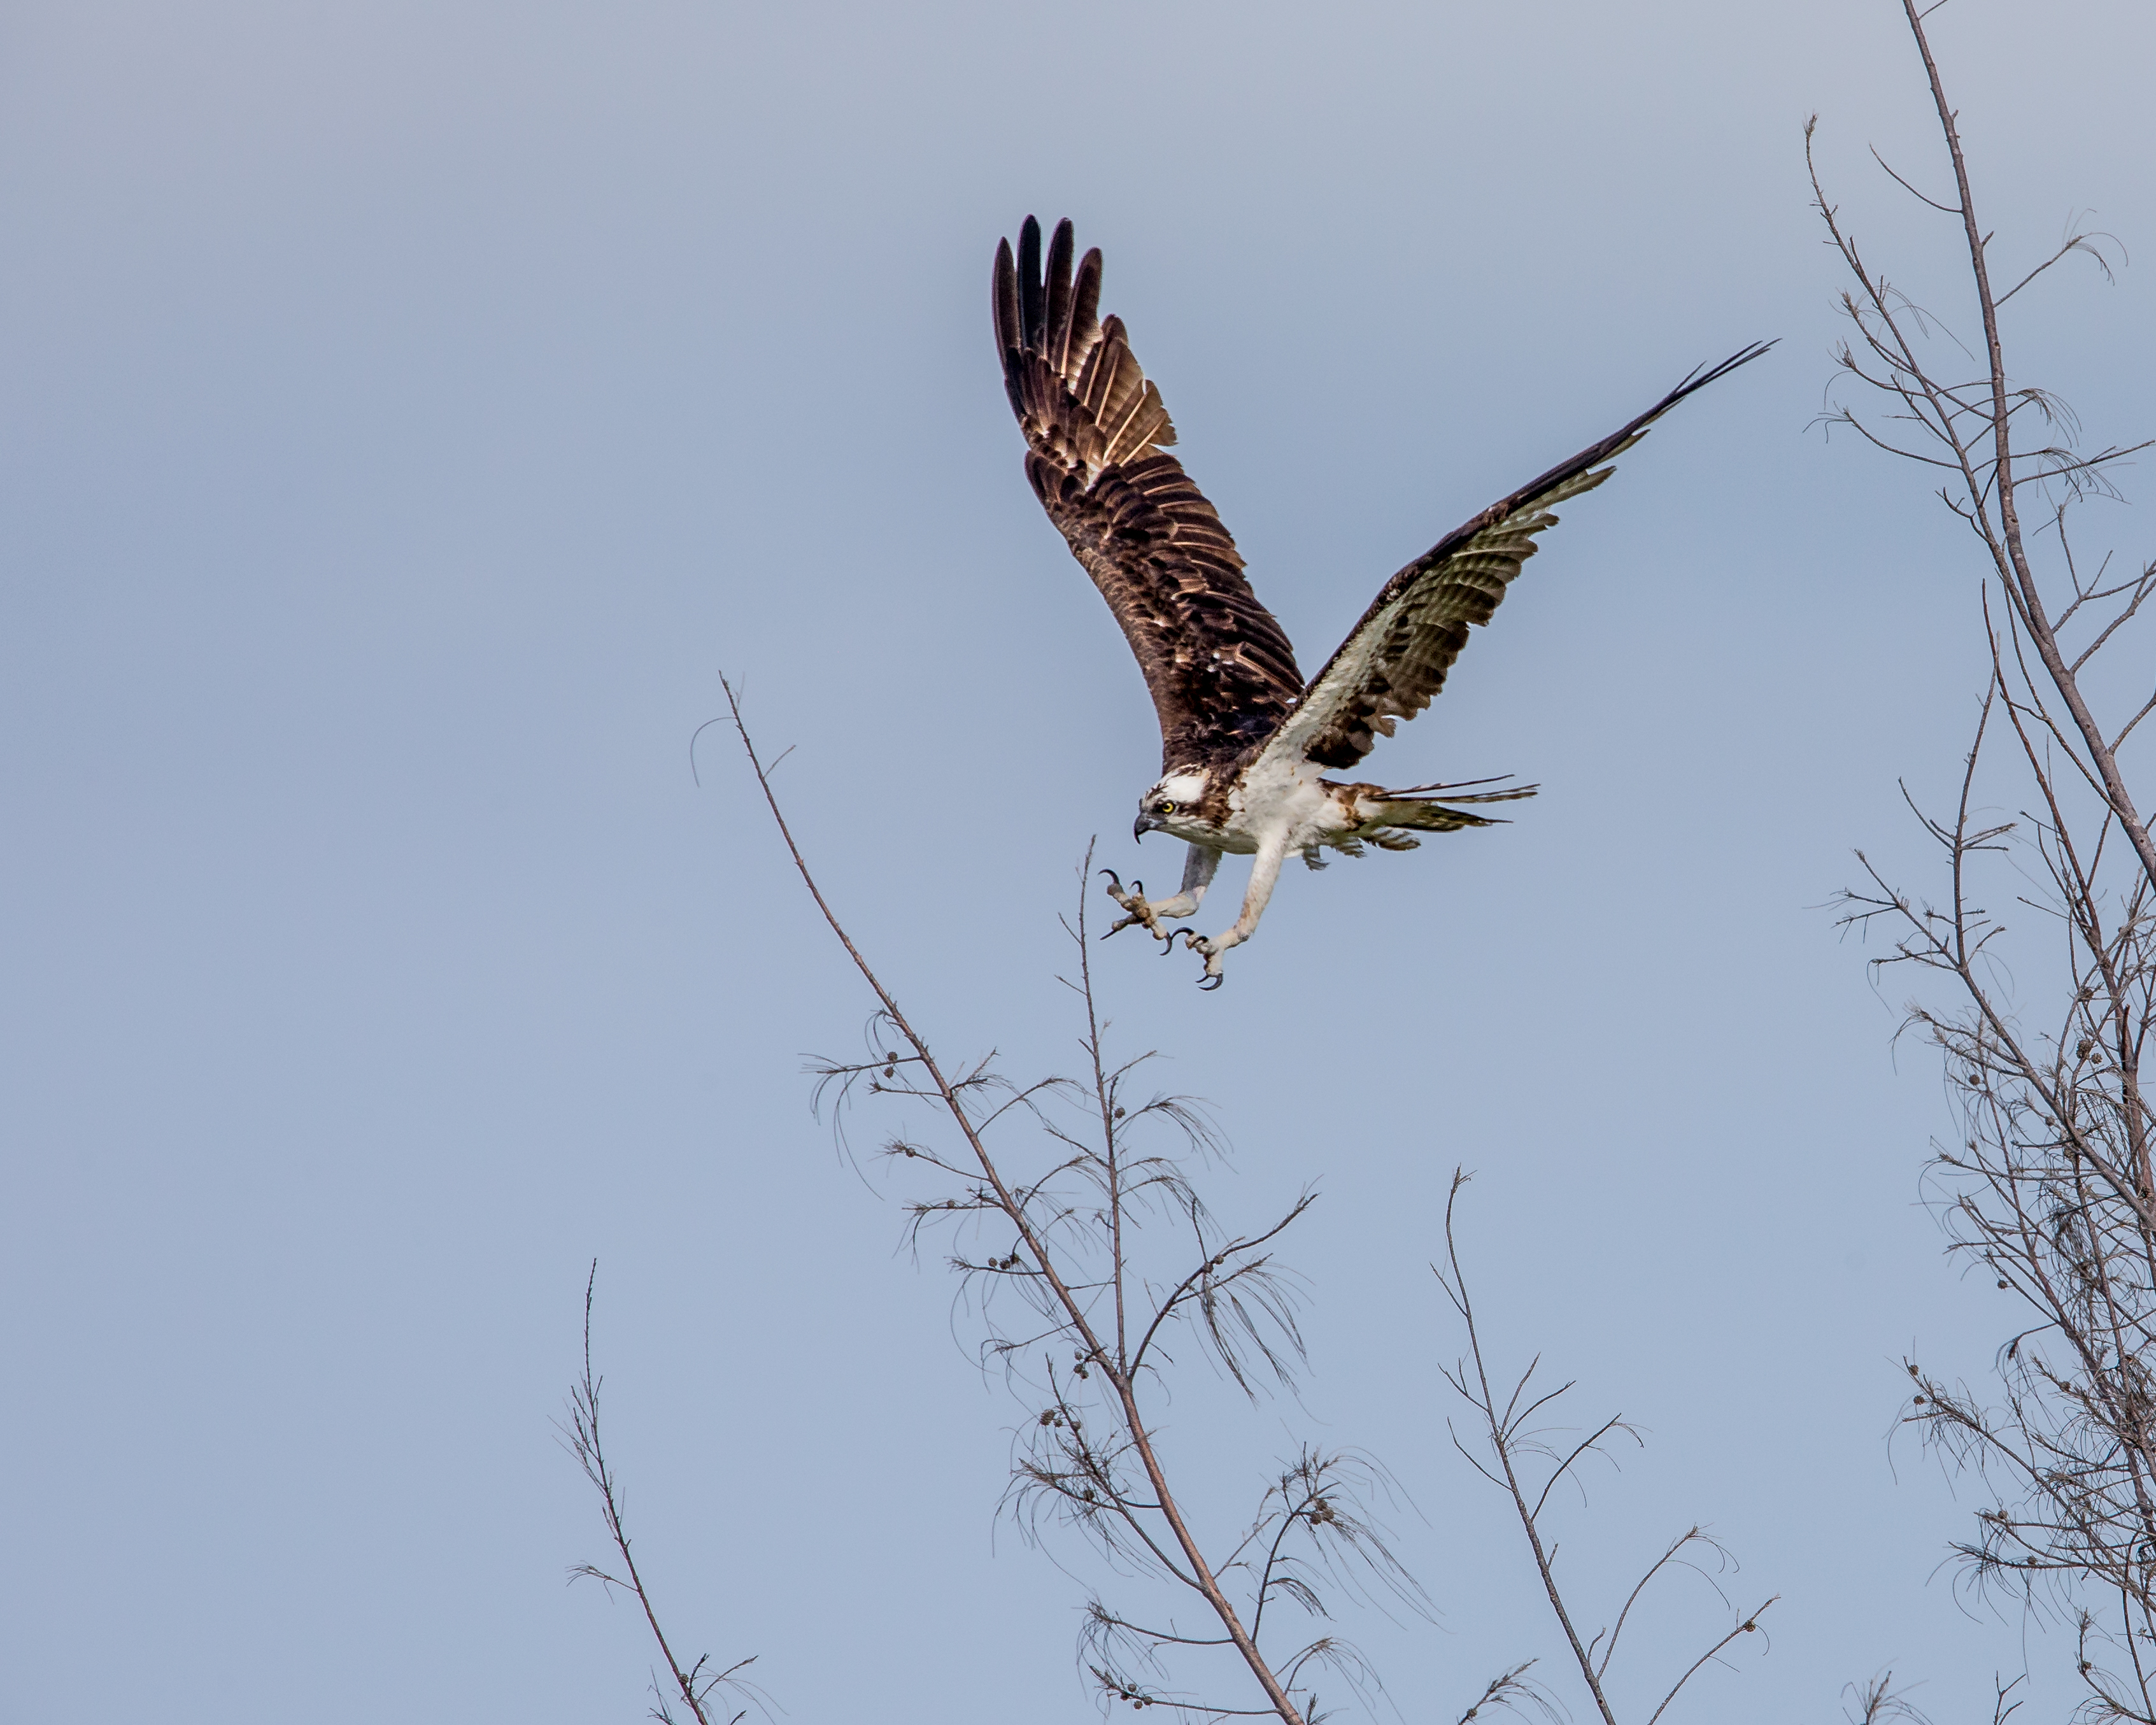
bird, wing, beak, flight, eagle, hawk, fauna, bird of prey, bald eagle, vertebrate, osprey, falcon, harrier, florida, buzzard, inflight, bif, andymorffew, morffew, marcoisland, behavior, tigertailbeach, nesting, behaviour, breakingbranch, accipitriformes